Worker-driven social responsibility

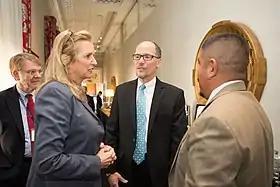
Secretary of Labor Thomas Perez speaking with Kerry Kennedy and Lucas Benitez (Coalition of Immokalee Workers) in 2015.

Established in 2010, the Fair Food Program is a partnership among growers, farmworkers, and retail food brands to improve conditions for farmworkers. The Fair Food Program functions through legally binding agreements between the CIW and large retail companies that pledge to preferentially purchase produce from growers who follow the Fair Food Program's Code of Conduct, which contains protections against human rights violations including forced labor, sexual assault and harassment, wage theft, violence, discrimination, retaliation, and dangerous working conditions. The CIW’s agreements with participating buyers also require those major retail food corporations to pay their suppliers a price premium that is passed on to farmworkers in the form of a bonus in their regular paycheck. By signing an agreement with the CIW, brands pledge to cease purchasing from any grower that is suspended from the Program for violating its standards. The Fair Foods Standards Council (FFSC) oversees the program and ensures that its standards are upheld, certifying growers that are found to be in compliance.